Edo Five Routes

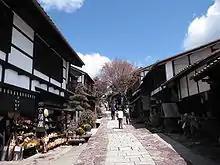
Nakasendō's Magome-juku

In addition to the five routes, there were minor routes that were unofficial branches of or alternates to the main routes, or infrequently used routes. Some of the routes were referred to as "hime kaidō", as they were alternate paths for main trade routes, but none were officially called that.